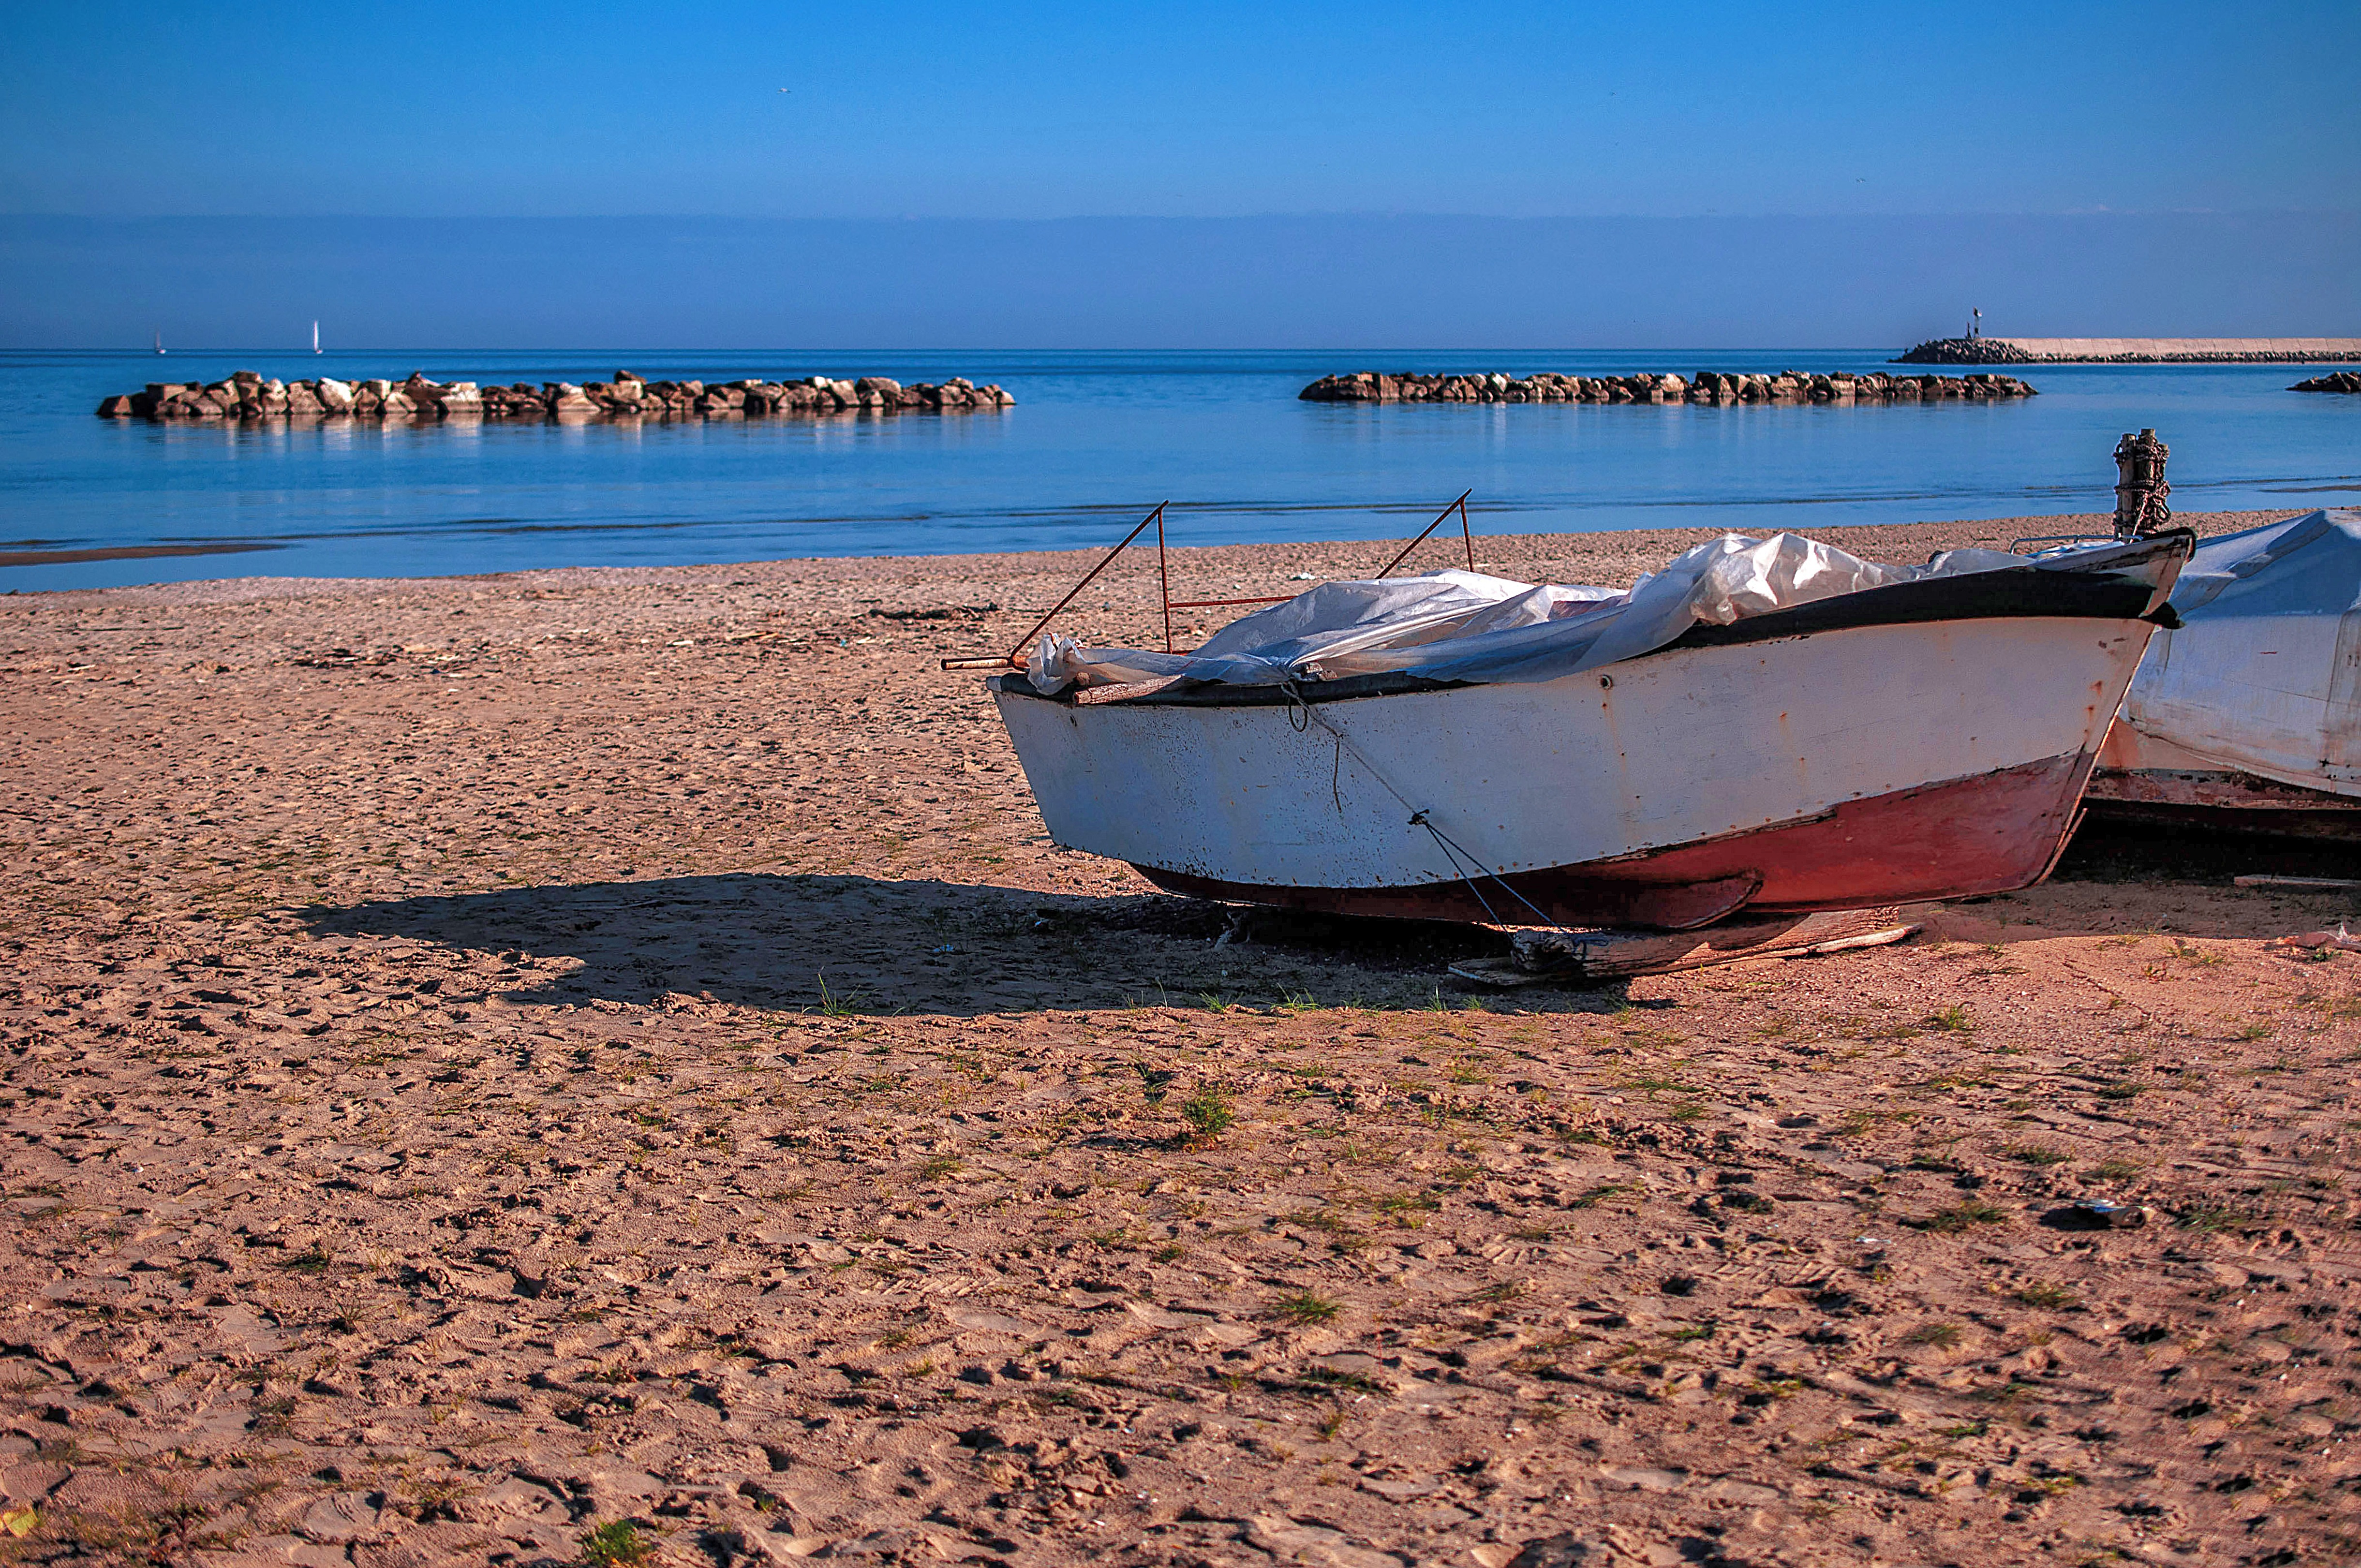
beach, sea, coast, water, sand, ocean, horizon, sun, boat, shore, atmosphere, summer, vehicle, fisherman, bay, watercraft, watercraft rowing